Christianity and science

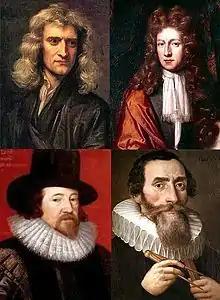
Notable scientists who self-identified as Christians: Isaac Newton, Robert Boyle, Francis Bacon and Johannes Kepler

H. Floris Cohen argued for a biblical Protestant, but not excluding Catholicism, influence on the early development of modern science. He presented Dutch historian R. Hooykaas' argument that a biblical world-view holds all the necessary antidotes for the hubris of Greek rationalism: a respect for manual labour, leading to more experimentation and empiricism, and a supreme God that left nature and open to emulation and manipulation. It supports the idea early modern science rose due to a combination of Greek and biblical thought.